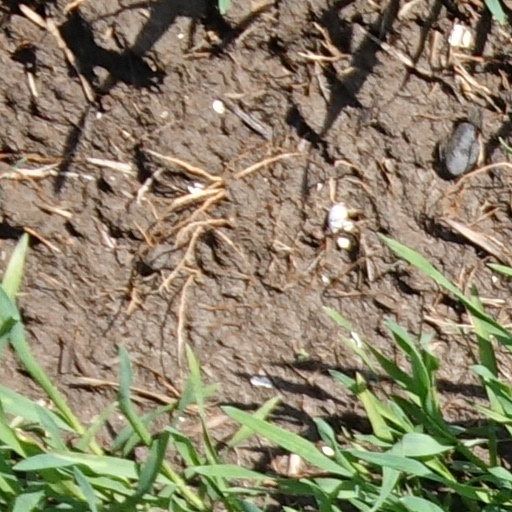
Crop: wheat